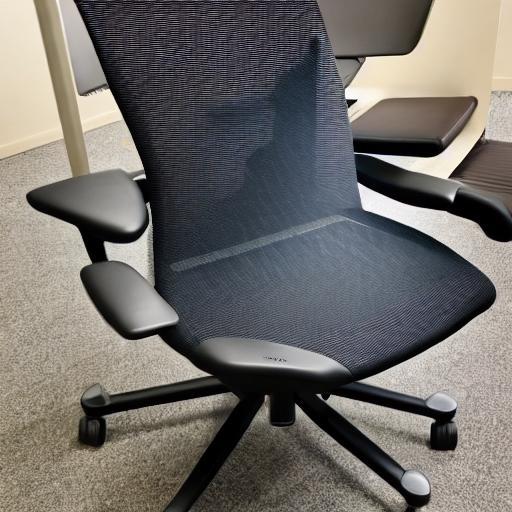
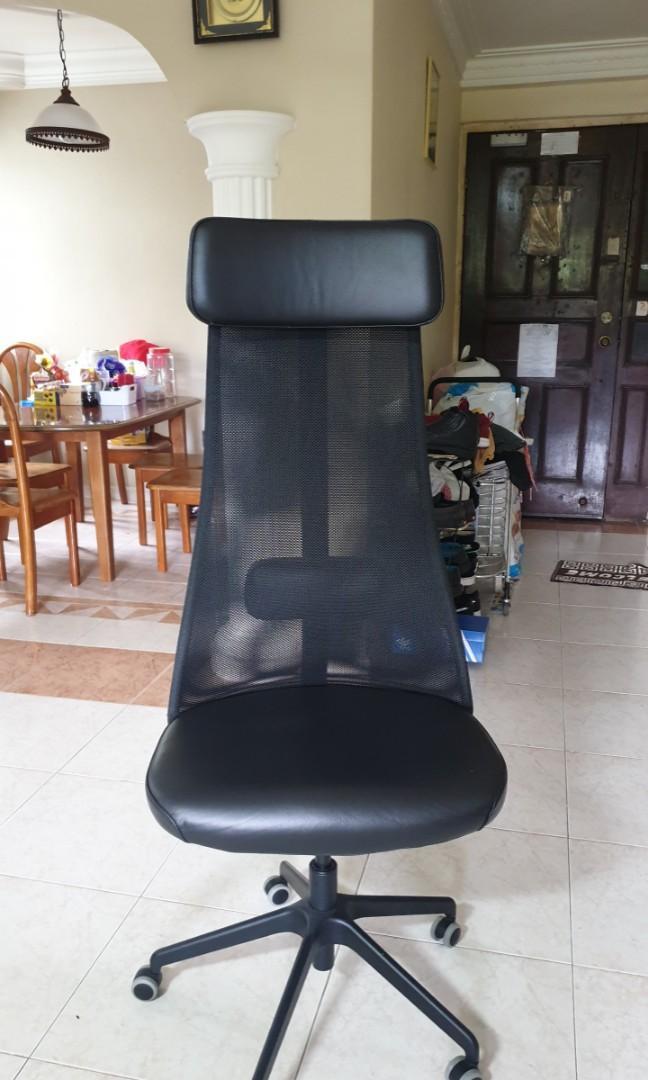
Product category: items_chair
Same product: no